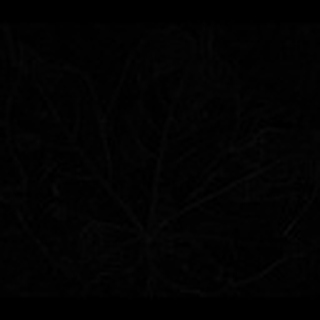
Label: cotton_target_spot